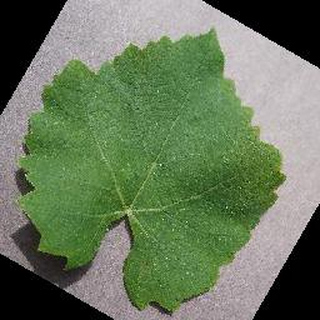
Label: healthy_grape